Idol (film)

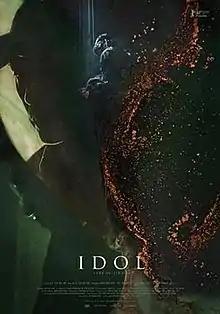
Theatrical release poster

Idol is a 2019 South Korean thriller film written and directed by Lee Su-jin, starring Han Suk-kyu, Sul Kyung-gu and Chun Woo-hee. It was theatrically released on March 20, 2019.